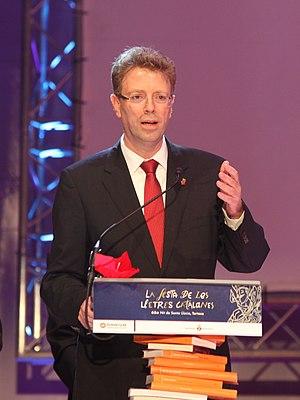
Ferran Bel Accensi, né le 1ᵉʳ juin 1965, est un homme politique espagnole membre du Parti démocrate européen catalan.